Stomatosuchidae

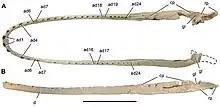
Lower jaws of "Laganosuchus thaumastos"

Unlike "Mourasuchus", stomatosuchids have jaws that are less strongly bowed. Additionally, the glenoid is rounded rather than cupped at the posterior end of the jaw, and the retroarticular process is straight rather than dorsally curving like in "Mourasuchus" and other extant crocodylians.